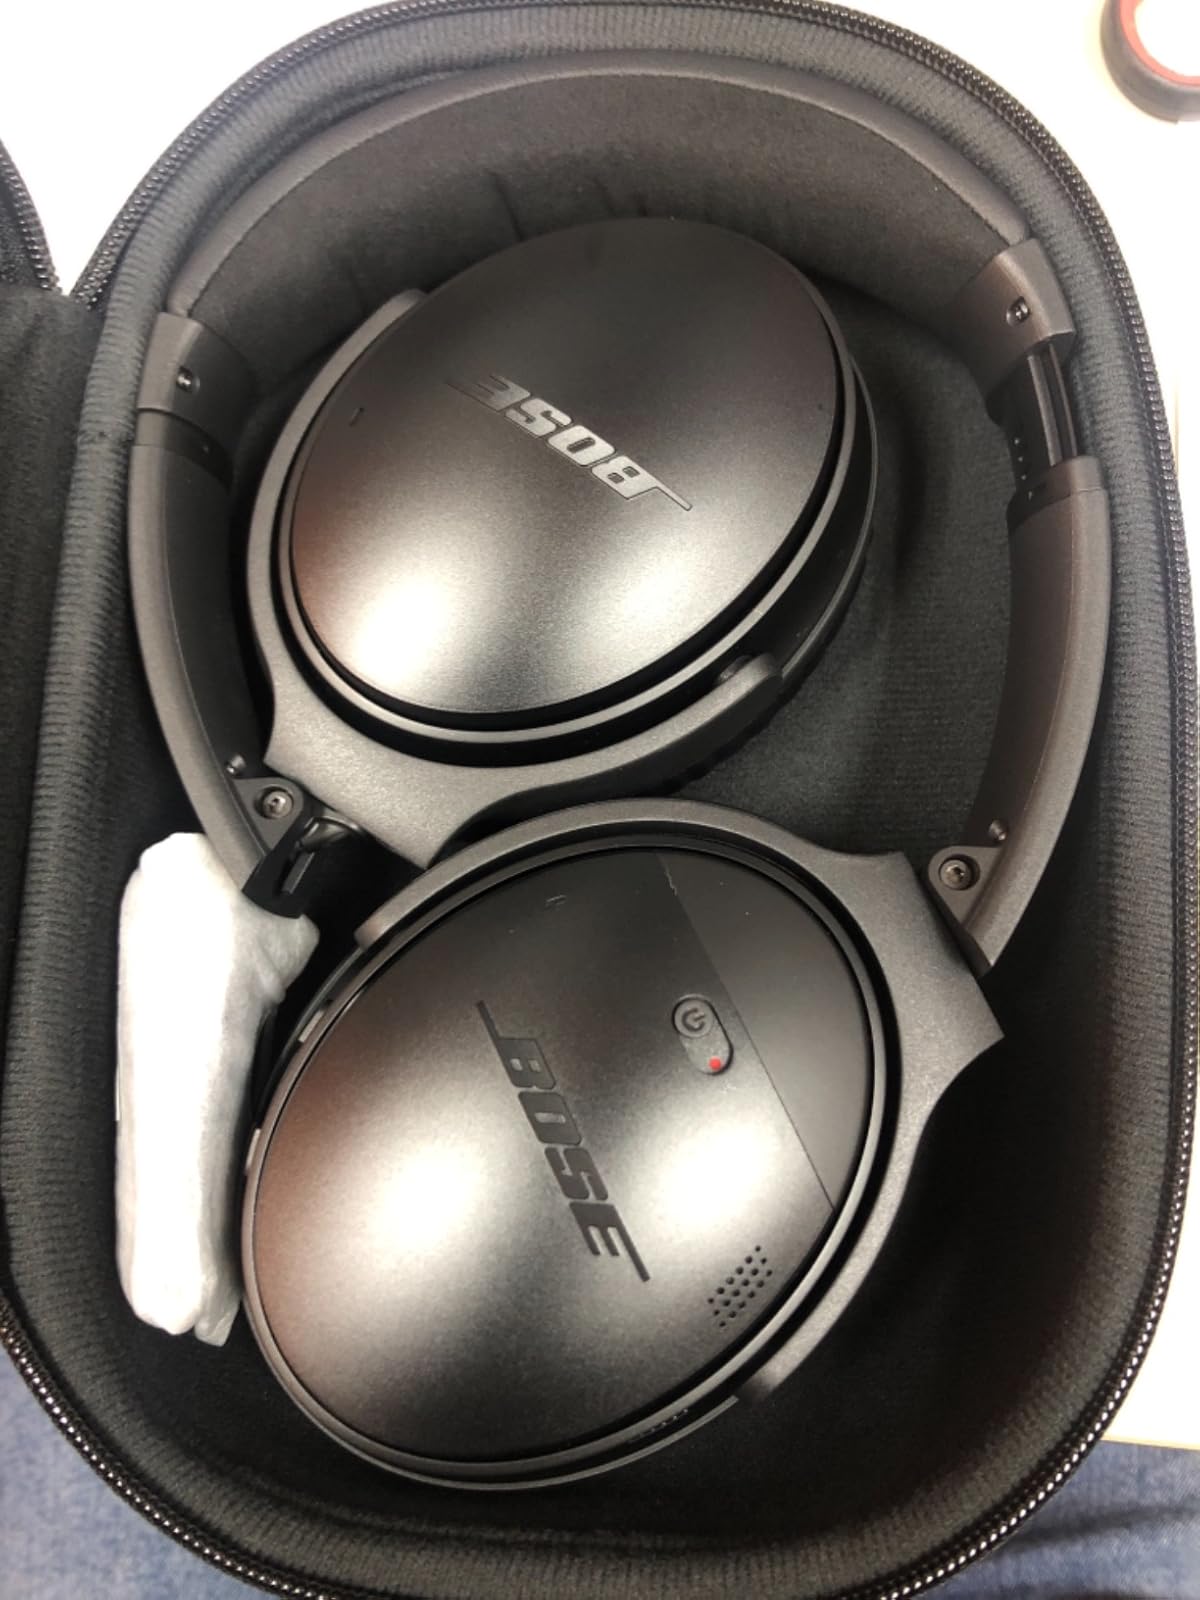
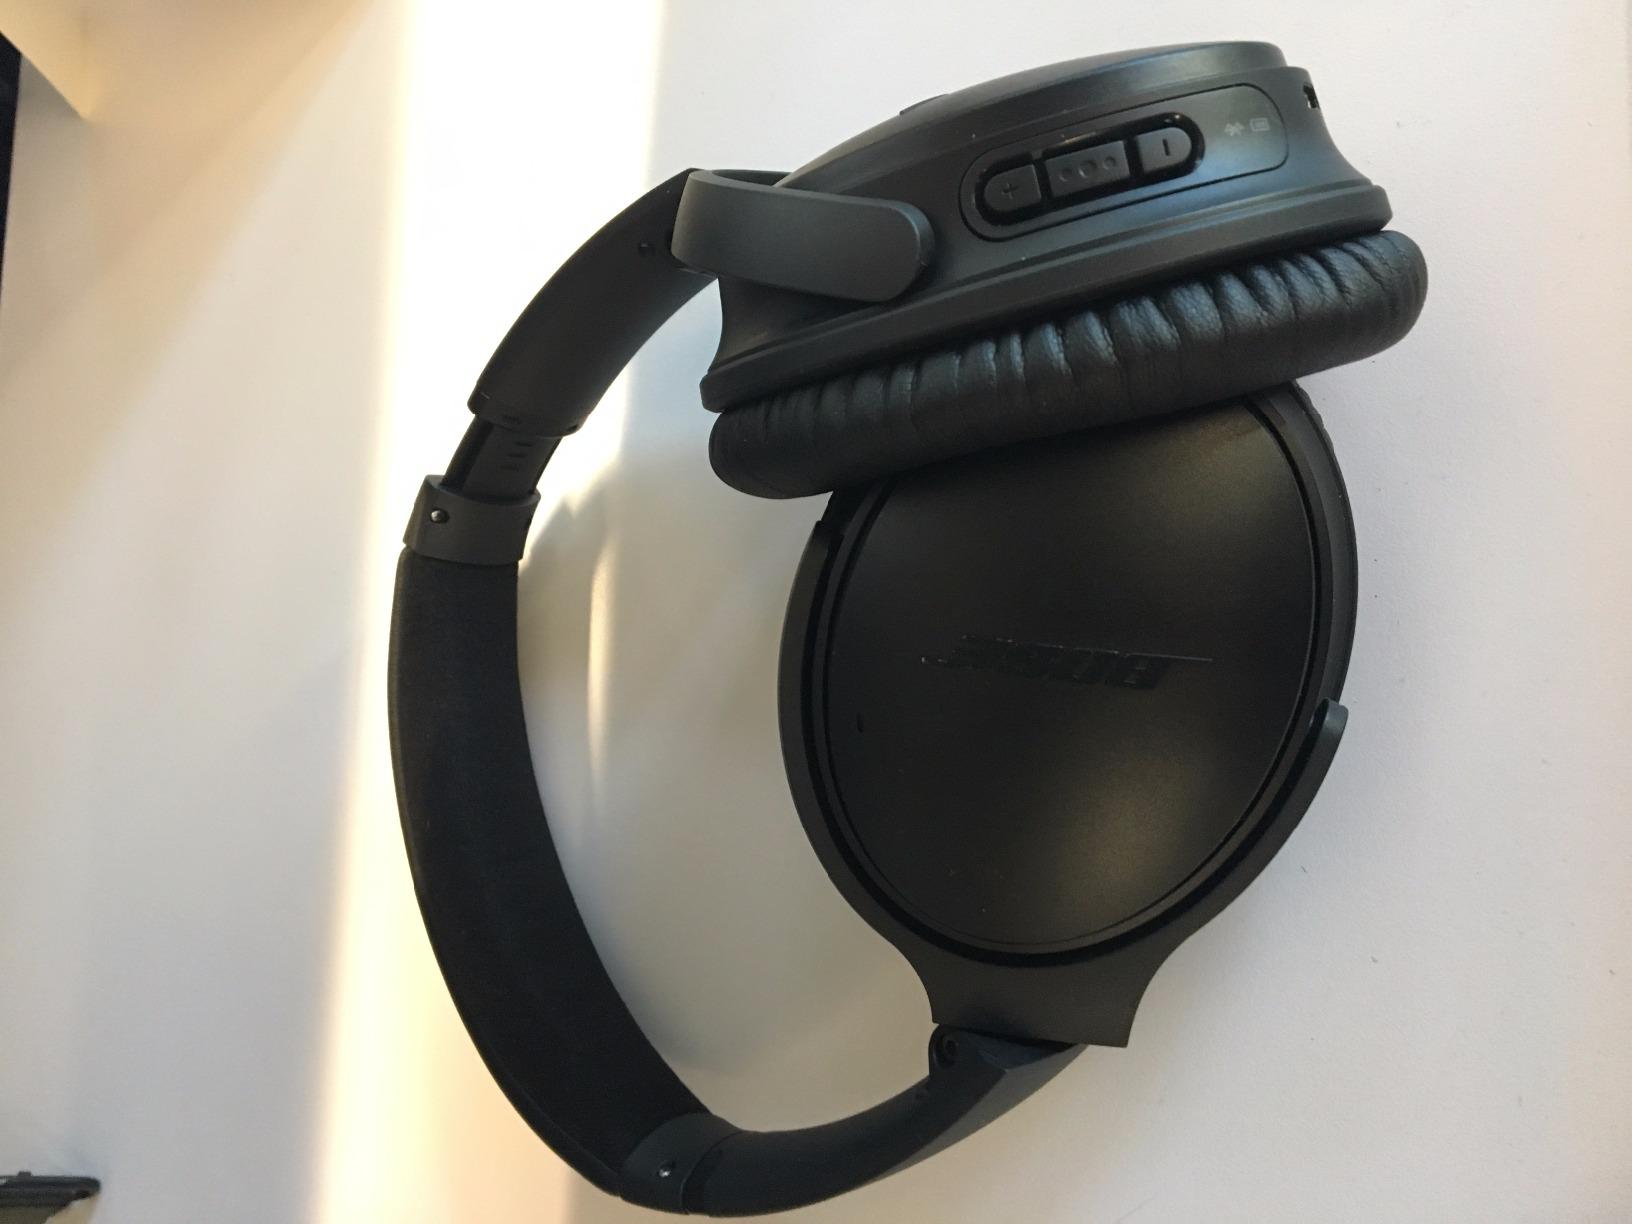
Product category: headphones
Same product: yes